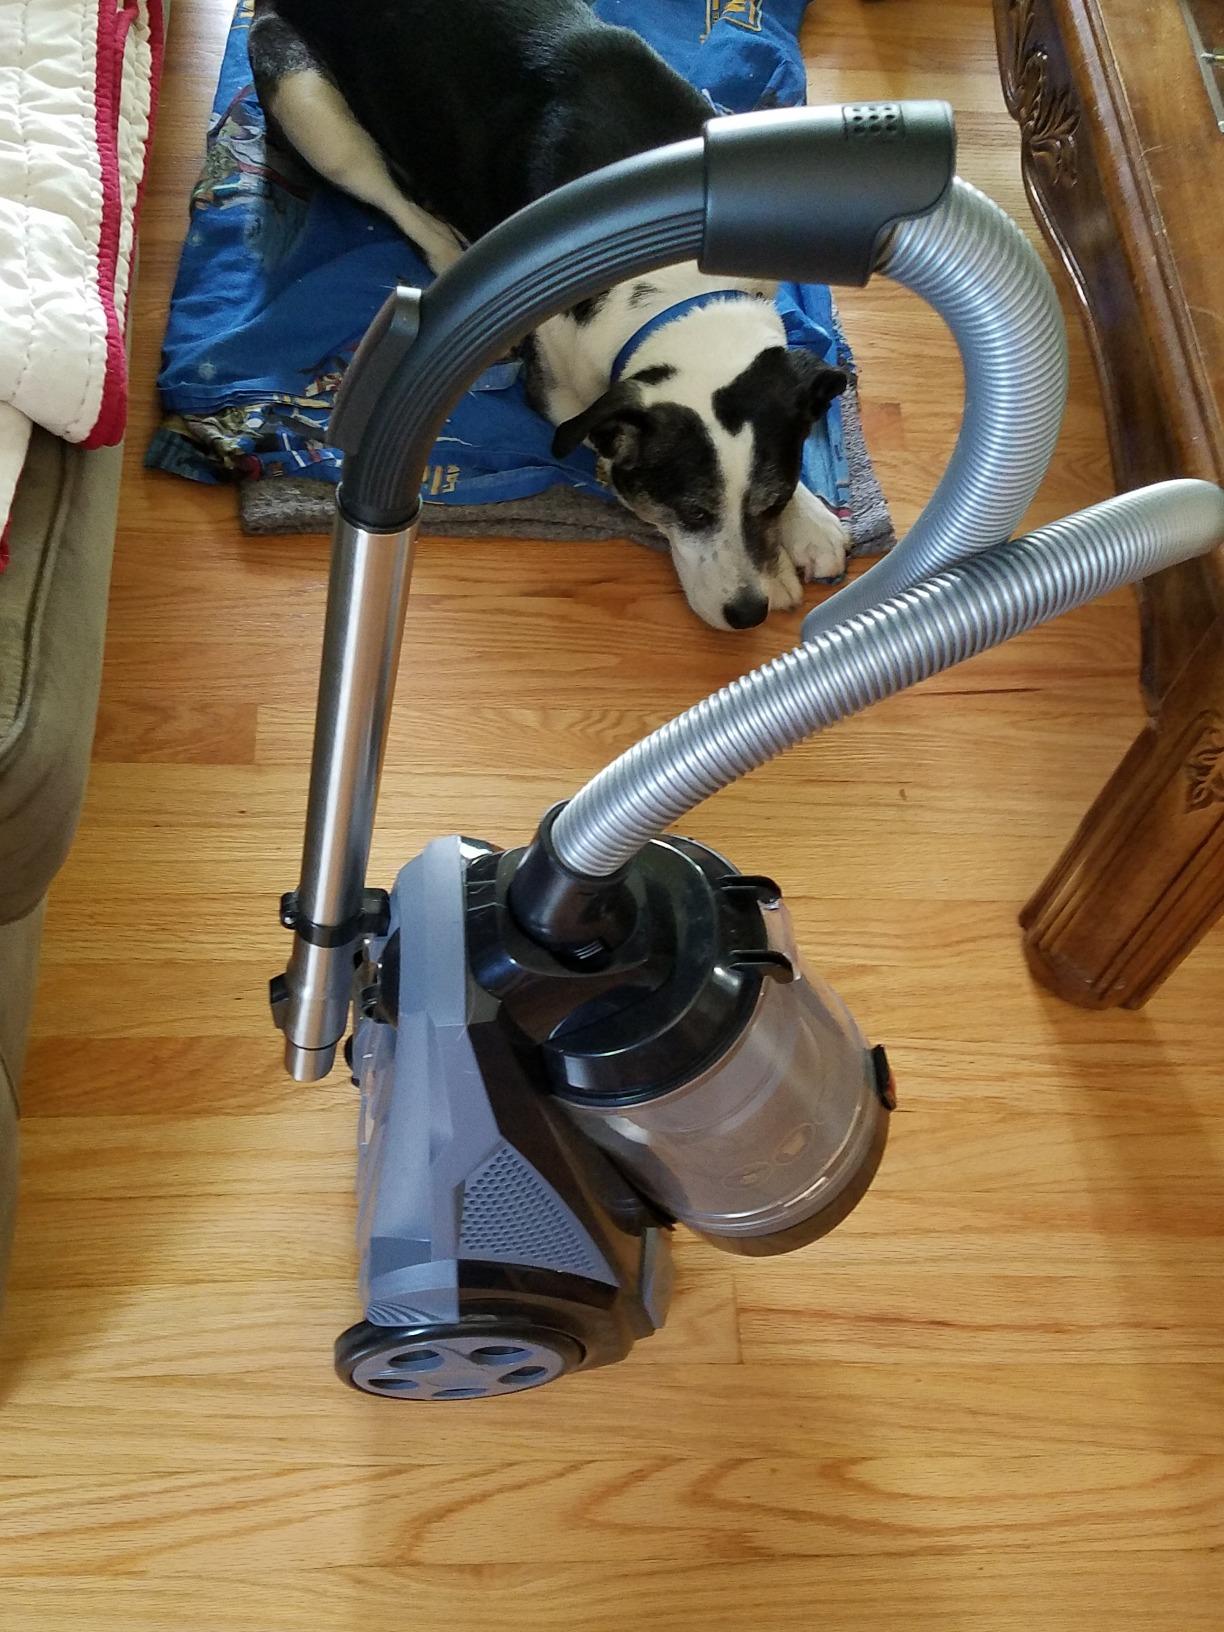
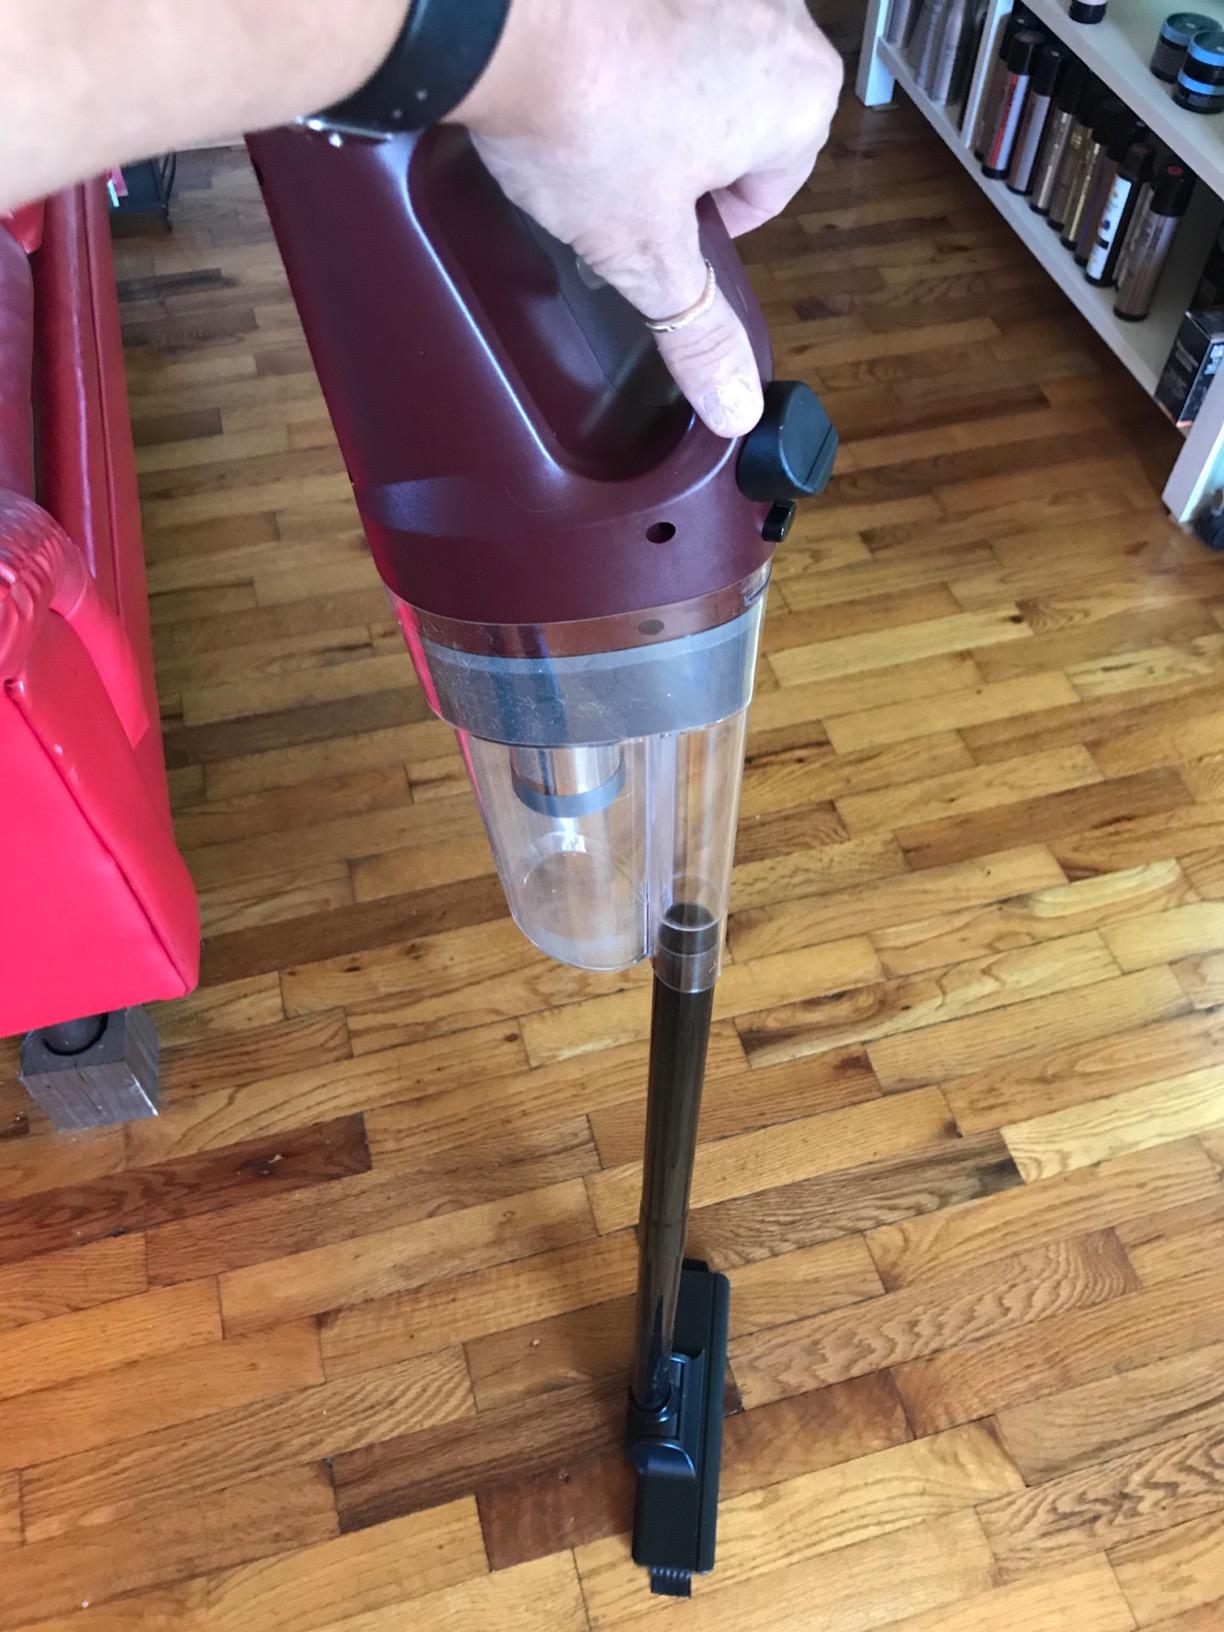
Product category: items_vacuum
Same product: no